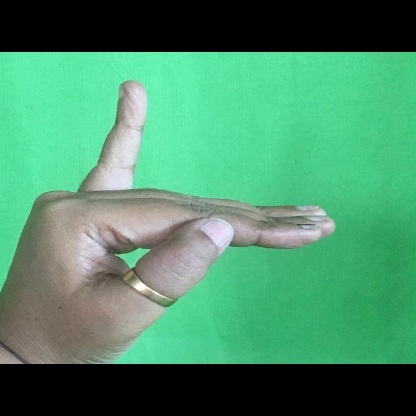
Mudra: Hamsapaksha